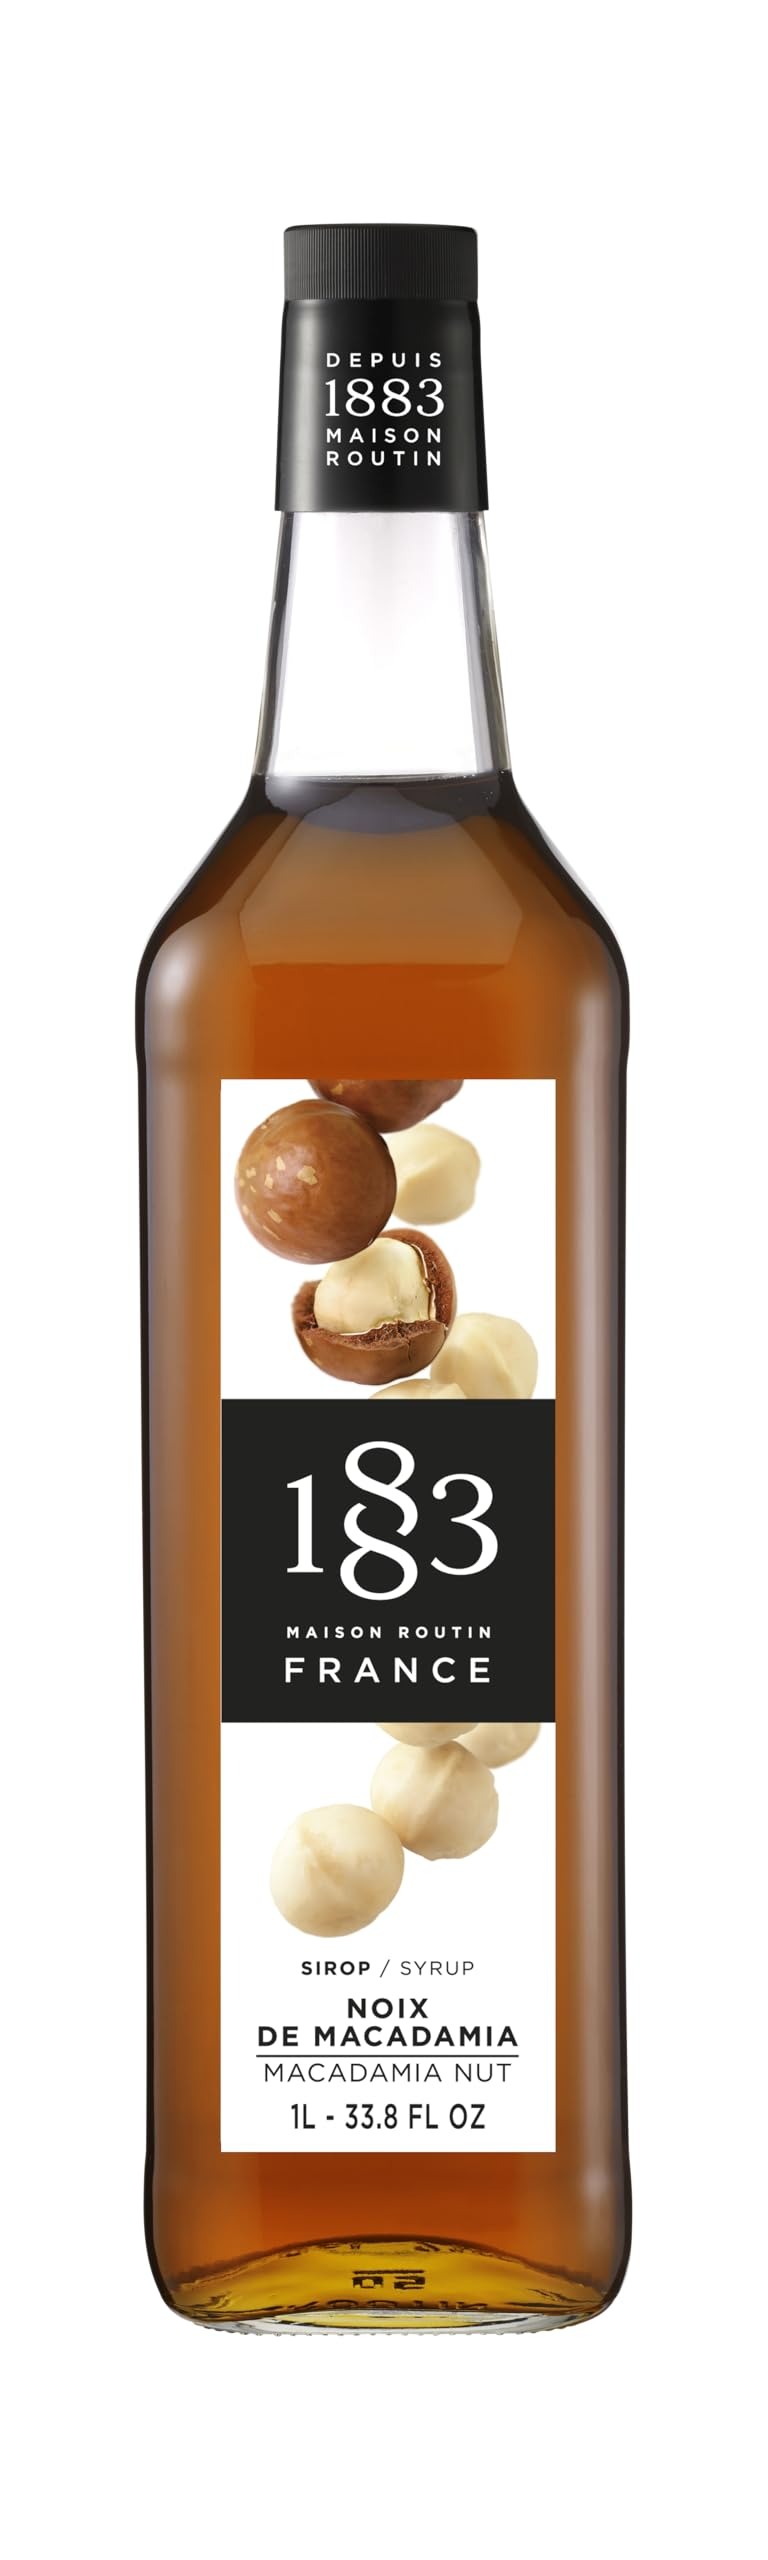
Item Name: 1883 Maison Routin - Macadamia Nut Syrup - Made in France - Glass Bottle | 1 Liter (33.8 ounces)
Product Description: Color: Brown Nose: Dominant nutty aroma mingled with notes evocative of hazelnuts. Palate: Characteristic taste of macadamia nuts, full of body and smoothness. Generous and lingering taste.
Value: 1.0
Unit: Count

Price: 17.79